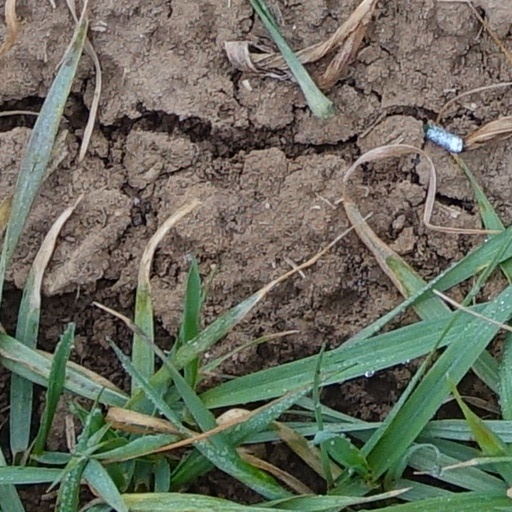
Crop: wheat